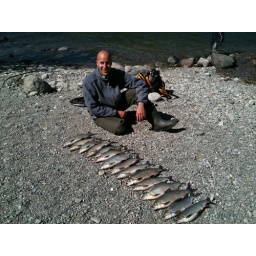
Me breaking the white fish angling record with ten in an afternoon. 15 for the day for the 3 of us.